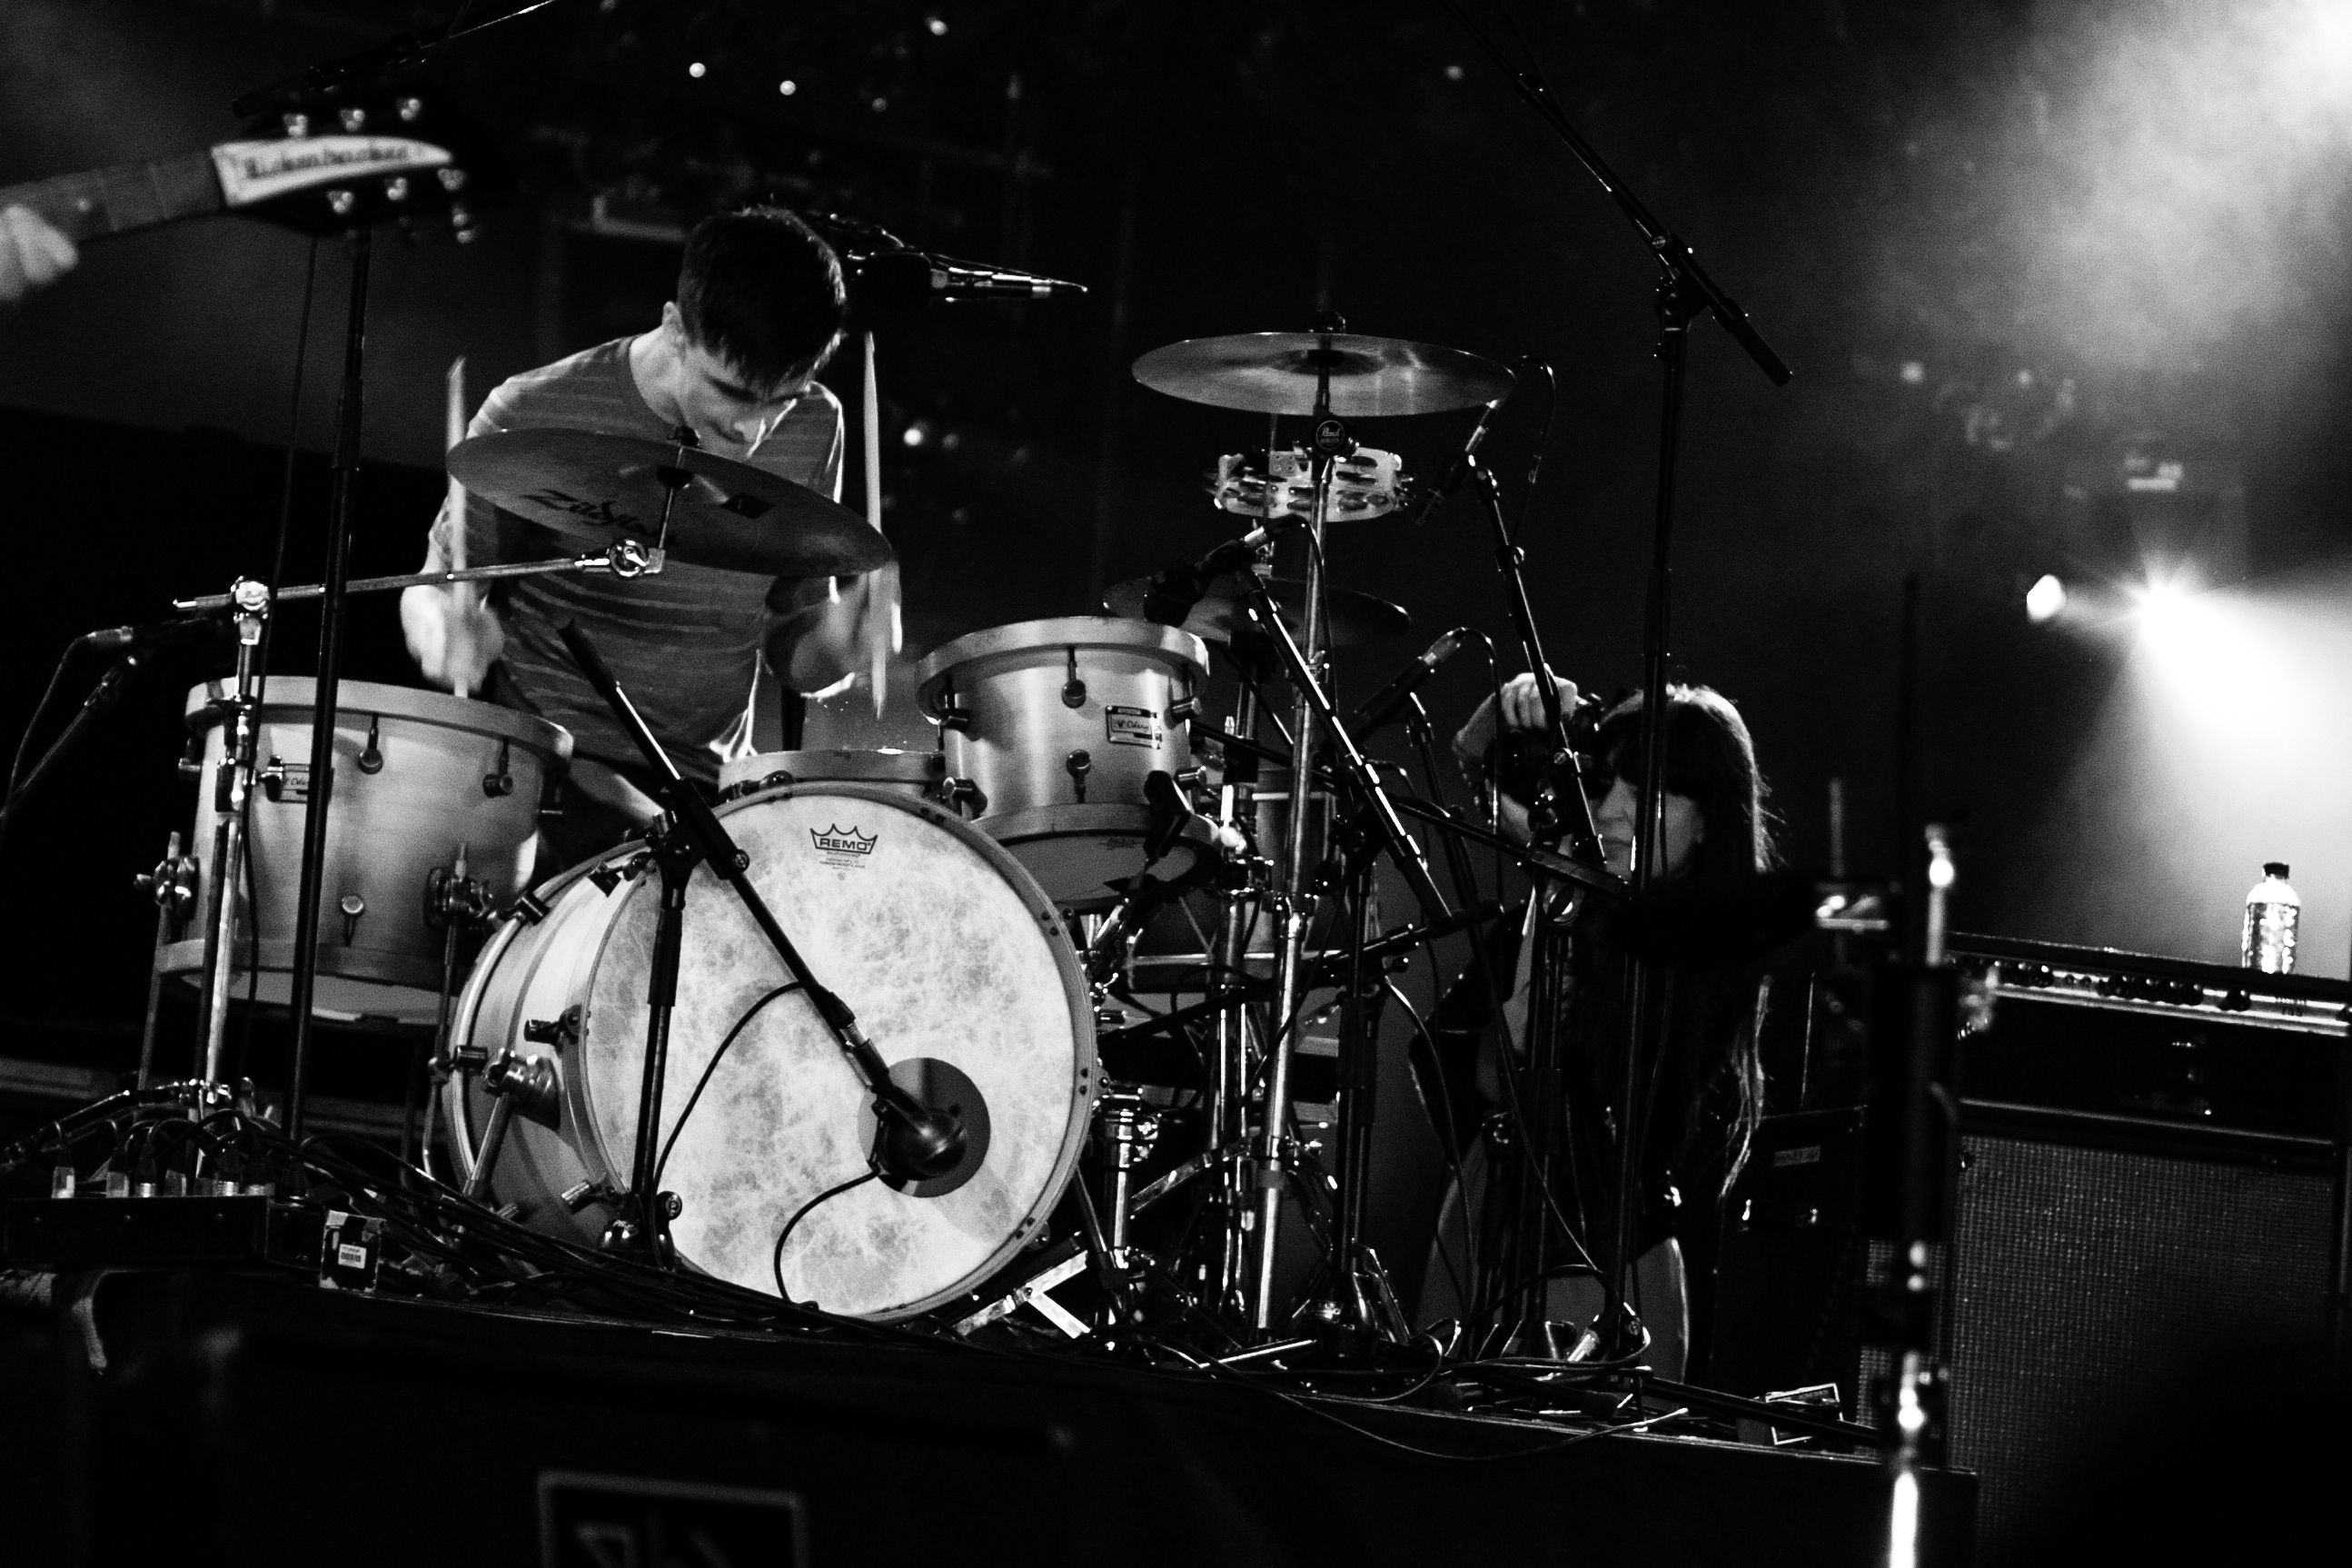
music, black and white, concert, band, live, canon, musician, black, monochrome, drum, festival, 40d, gig, stage, 2012, dour, willow, performance, guitarist, drums, drummer, entertainment, performing arts, rock concert, monochrome photography, musical ensemble